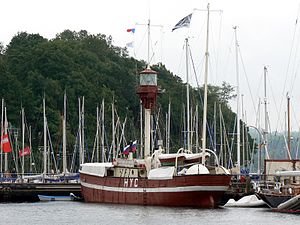
Fyrskib
Fyrskibet No. XV Læsø Rende i Möltenort havn (Heikendorf).
Et fyrskib er et skib, placeret ud for kysten for at tjene som vejviser og advarsel for de sejlende. Fyrskibene er efterhånden blevet erstattet af fyrtårne inde på land, samt bøjer ude i vandet og sidenhen også moderne teknologi som radioer og GPS om bord på skibene.